Mangosuthu Buthelezi

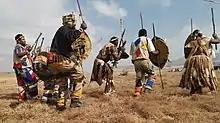
Men with traditional Zulu weapons. Buthelezi insisted on the right of KwaZulu residents to carry such weapons for purposes of self-defence.

In June 1980, the ANC's Alfred Nzo delivered a public repudiation of Buthelezi and Inkatha, widely reported on in South Africa, in which he said that Buthelezi's actions could no longer be seen as the flawed implementation of good intentions but had to be recognised as the actions of a "police agent" and "jail warder". Completing the break, Tambo said that Inkatha had "emerged on the side of the enemy against the people". Throughout the 1980s, there was strong anti-Buthelezi sentiment among segments of the ANC. An internal ANC document published in June 1985 said that Buthelezi "projects the illusion of autonomy from the enemy and pretends to pursue national aims. His counterrevolutionary role must be exposed and we must work to win over his supporters and deprive him of his social base." At a meeting with the ANC in January 1991 – Buthelezi's first since 1979 – Buthelezi reportedly complained to attendees that "very few" members of the ANC National Executive Committee had not "at one time or another engaged in my vilification", and then provided a list of examples of attacks. These included that Chris Hani had called him "a government lackey and running dog" who was "living in a fool's paradise" and that Joe Slovo had said his political program was tribalism in disguise.